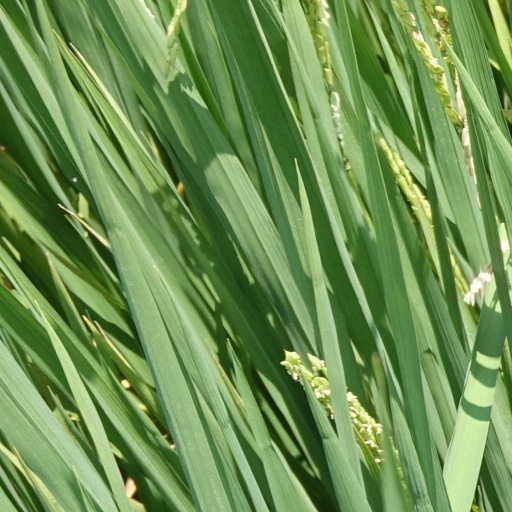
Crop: rice